Cervical ectropion

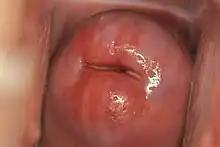
Cervical ectropion

Cervical ectropion is a condition in which the cells from the 'inside' of the cervical canal, known as glandular cells (or columnar epithelium), are present on the 'outside' of the vaginal portion of the cervix. The cells on the 'outside' of the cervix are typically squamous epithelial cells. Where the two cells meet is called the transformation zone, also known as the stratified squamous epithelium. Cervical ectropion can be grossly indistinguishable from early cervical cancer and must be evaluated by a physician to determine risks and prognosis. It may be found incidentally when a vaginal examination (or pap smear test) is done. The area may look red because the glandular cells are red. While many women are born with cervical ectropion, it can be caused by a number of reasons, such as: